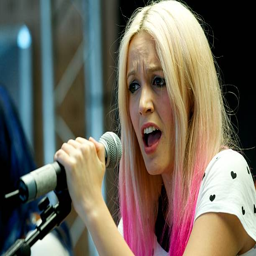
person performs on stage during a fan event at building .